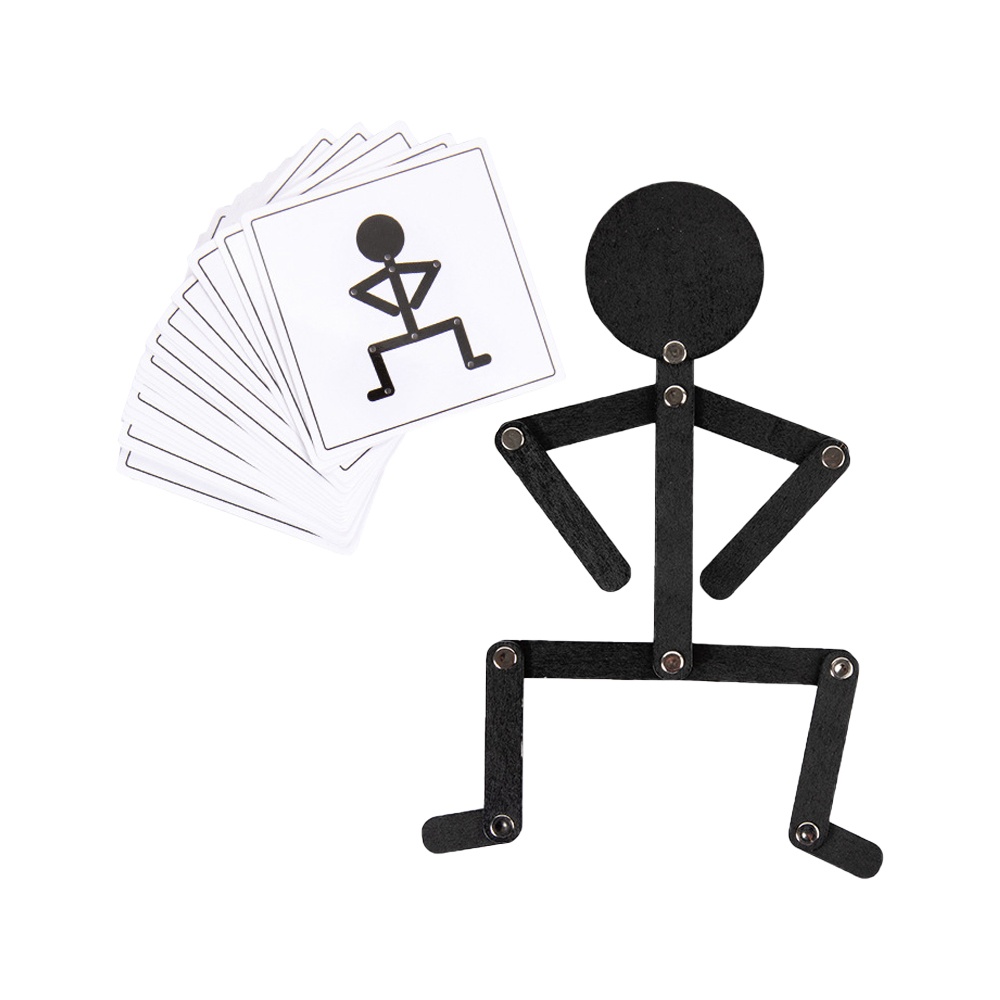
Sports Small Wooden Man Toys Educational Toys
Brand: biwitishop
Description: The set of sports small wooden man toys can help exercise kids hand-eye coordination, hands-on ability, and imagination. Features: Can help exercise kids thinking and cognition, improve the ability to understand the action, and cultivates the ability to improve concentration. A set contains a sports small wooden man toy and 24 PC double-sided fun cards with a total of 48 kinds of action patterns. Kids can look for movable joints, and put together a vivid shape. Cards high-definition pattern printing, clear pattern. The sports small wooden man toy comes with a ground edge and corner and smooth surface, not easy to hurt hands. A perfect gift for kids. Specifications: Material: Wood Color: Black Expanded Size(L x H): approx. 29x18cm Suitable Age: 3 Years Old Above Package Contents: 1 x Sports Small Wooden Man Toy 24 x Double-sided Character Action Cards Note: 1. Due to manual measurement, there might be a tolerance in the product size. 2. Suitable for kids over 36 months
Category: Toys & Games > Toys > Educational Toys